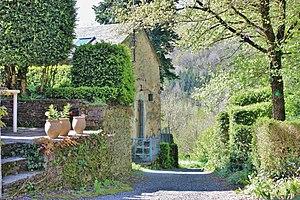
Chemin ensoleillé à Gijounet
Gijounet est une commune française située dans le département du Tarn en région Occitanie.